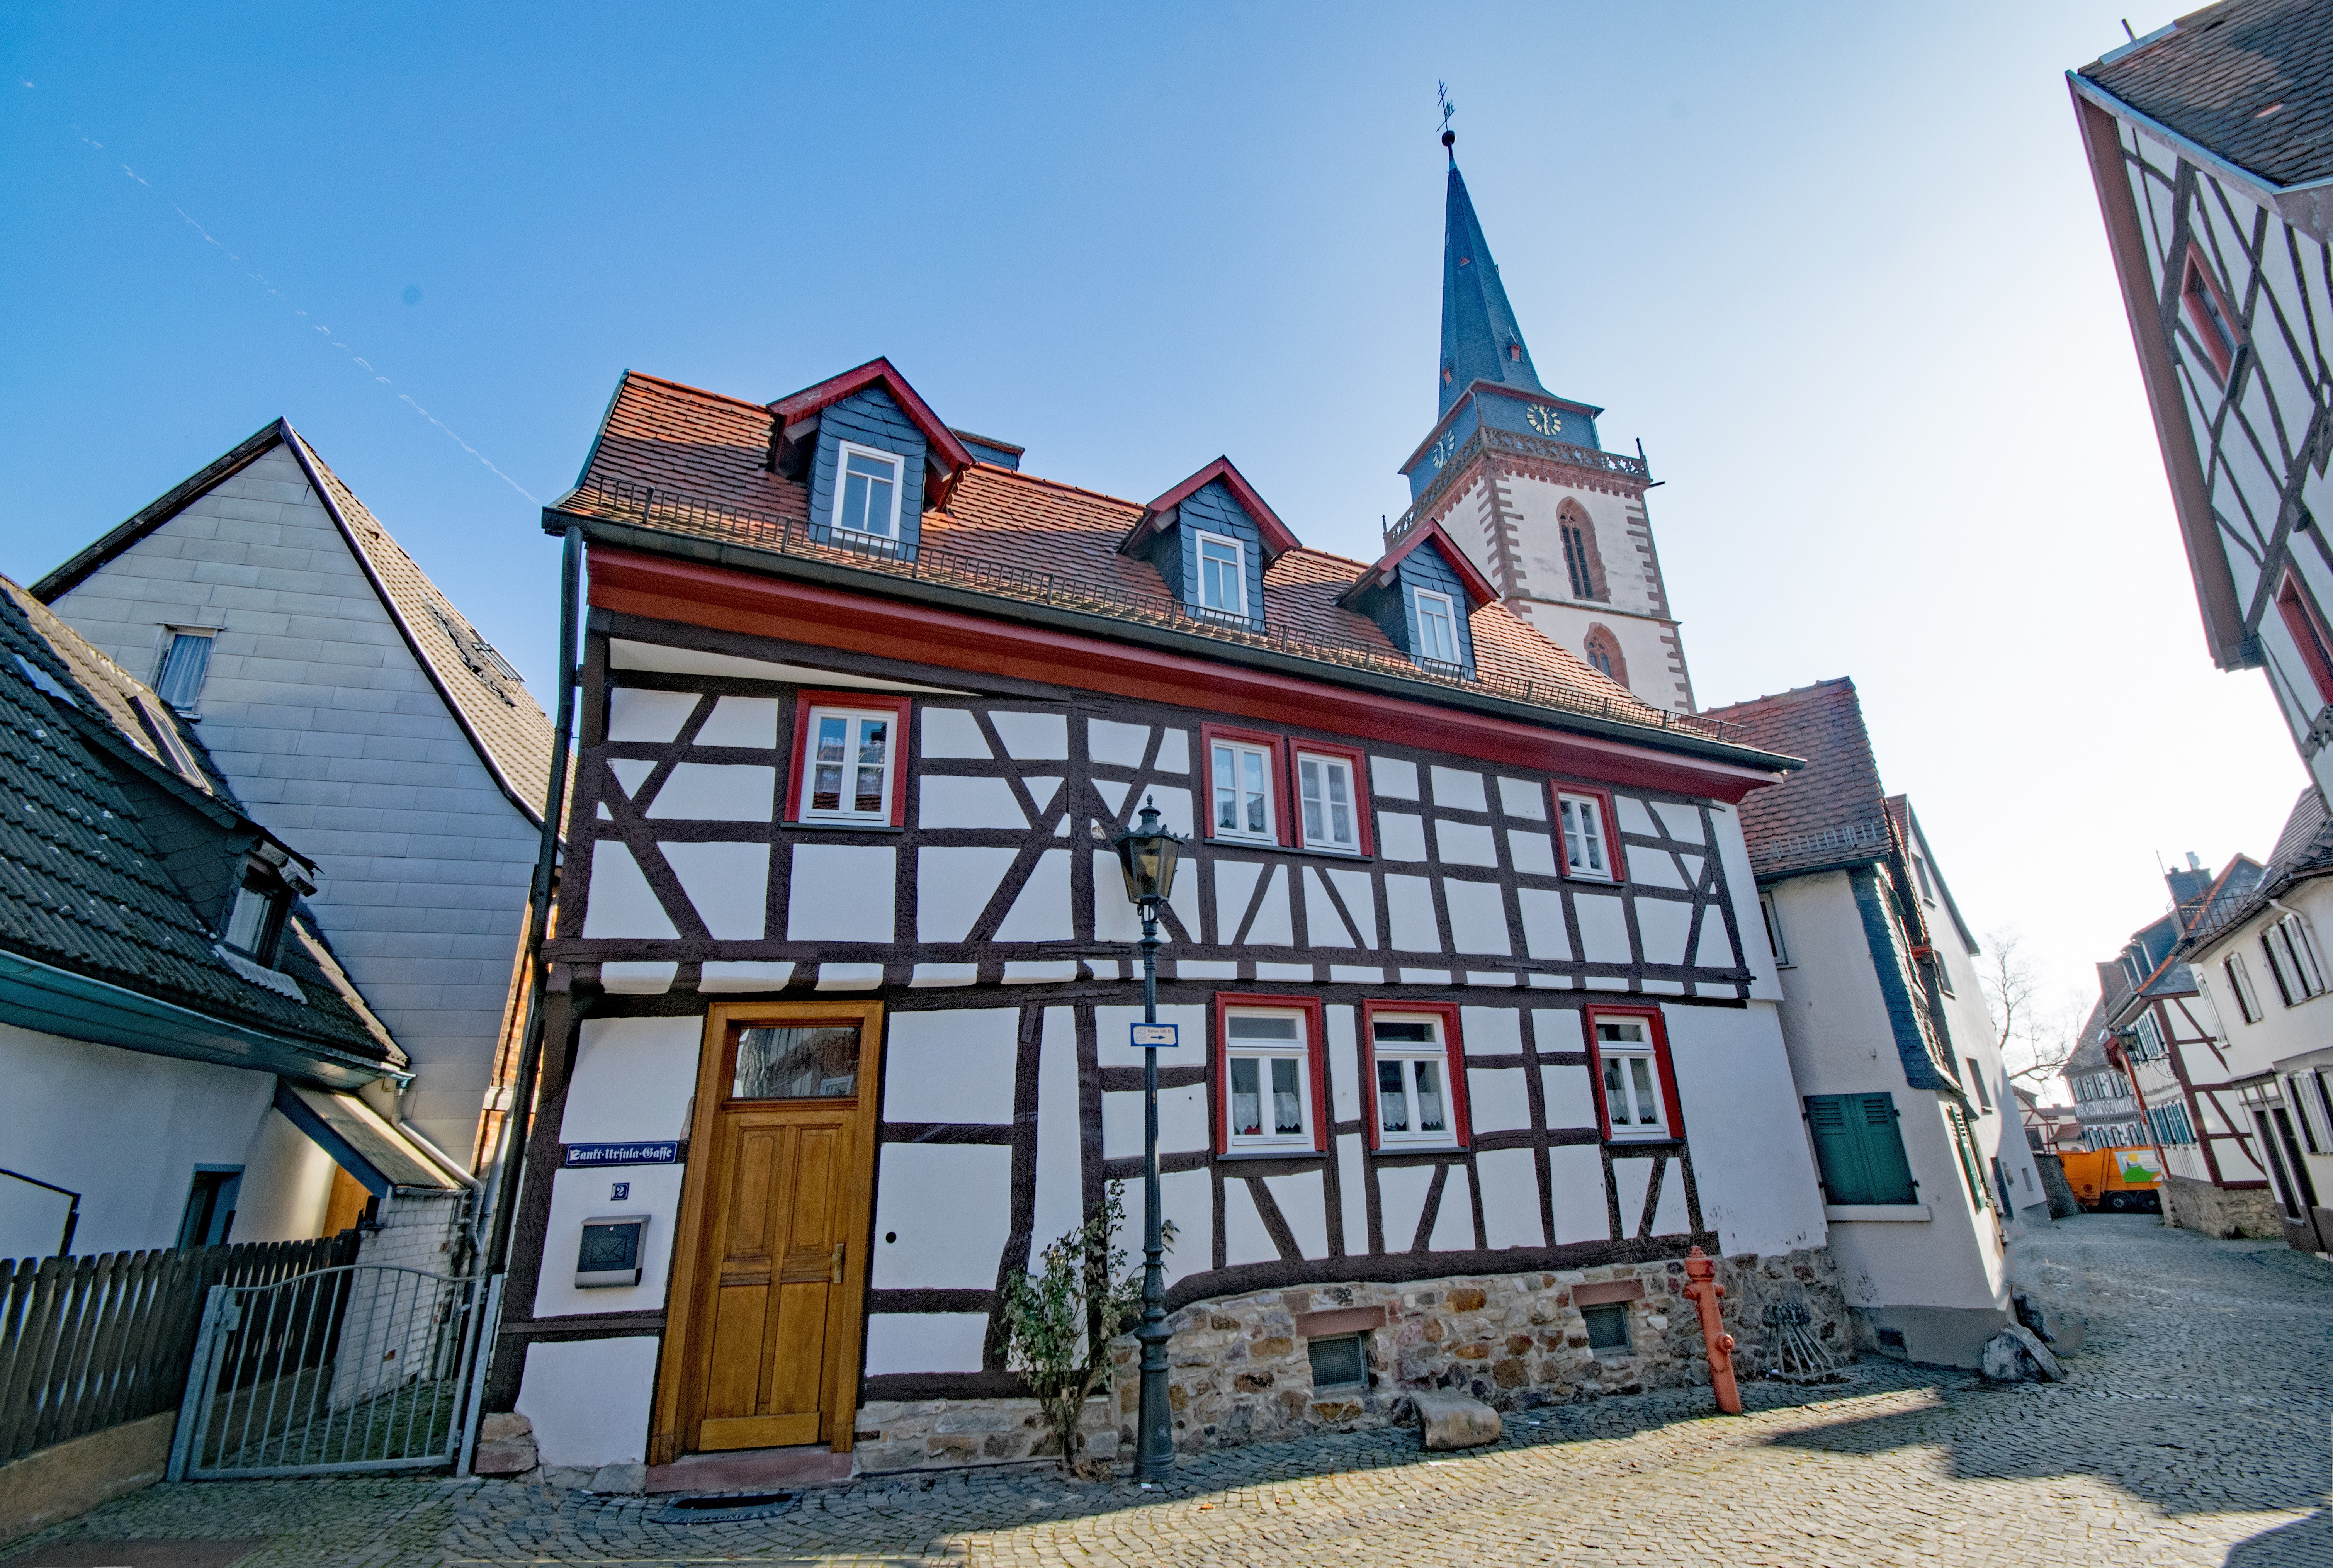
town, house, landmark, urban area, neighbourhood, building, architecture, residential area, tourism, facade, home, cottage